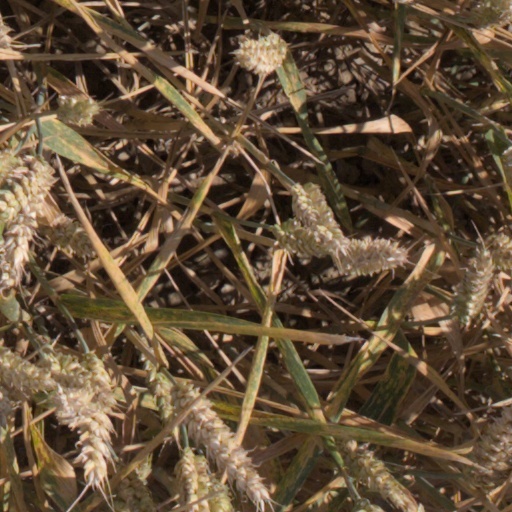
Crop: wheat